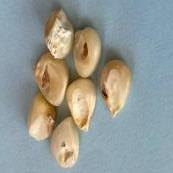
Maize quality: Bad